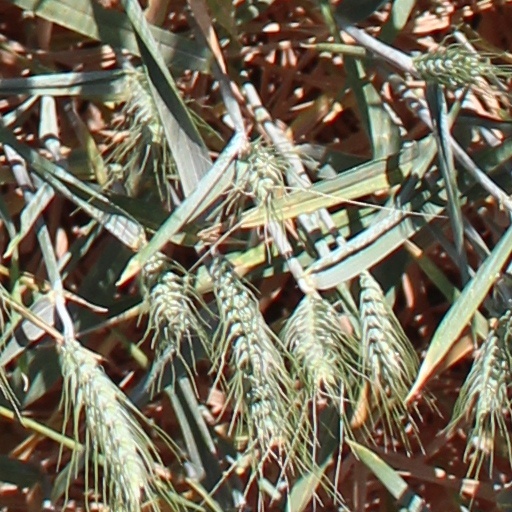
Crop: wheat